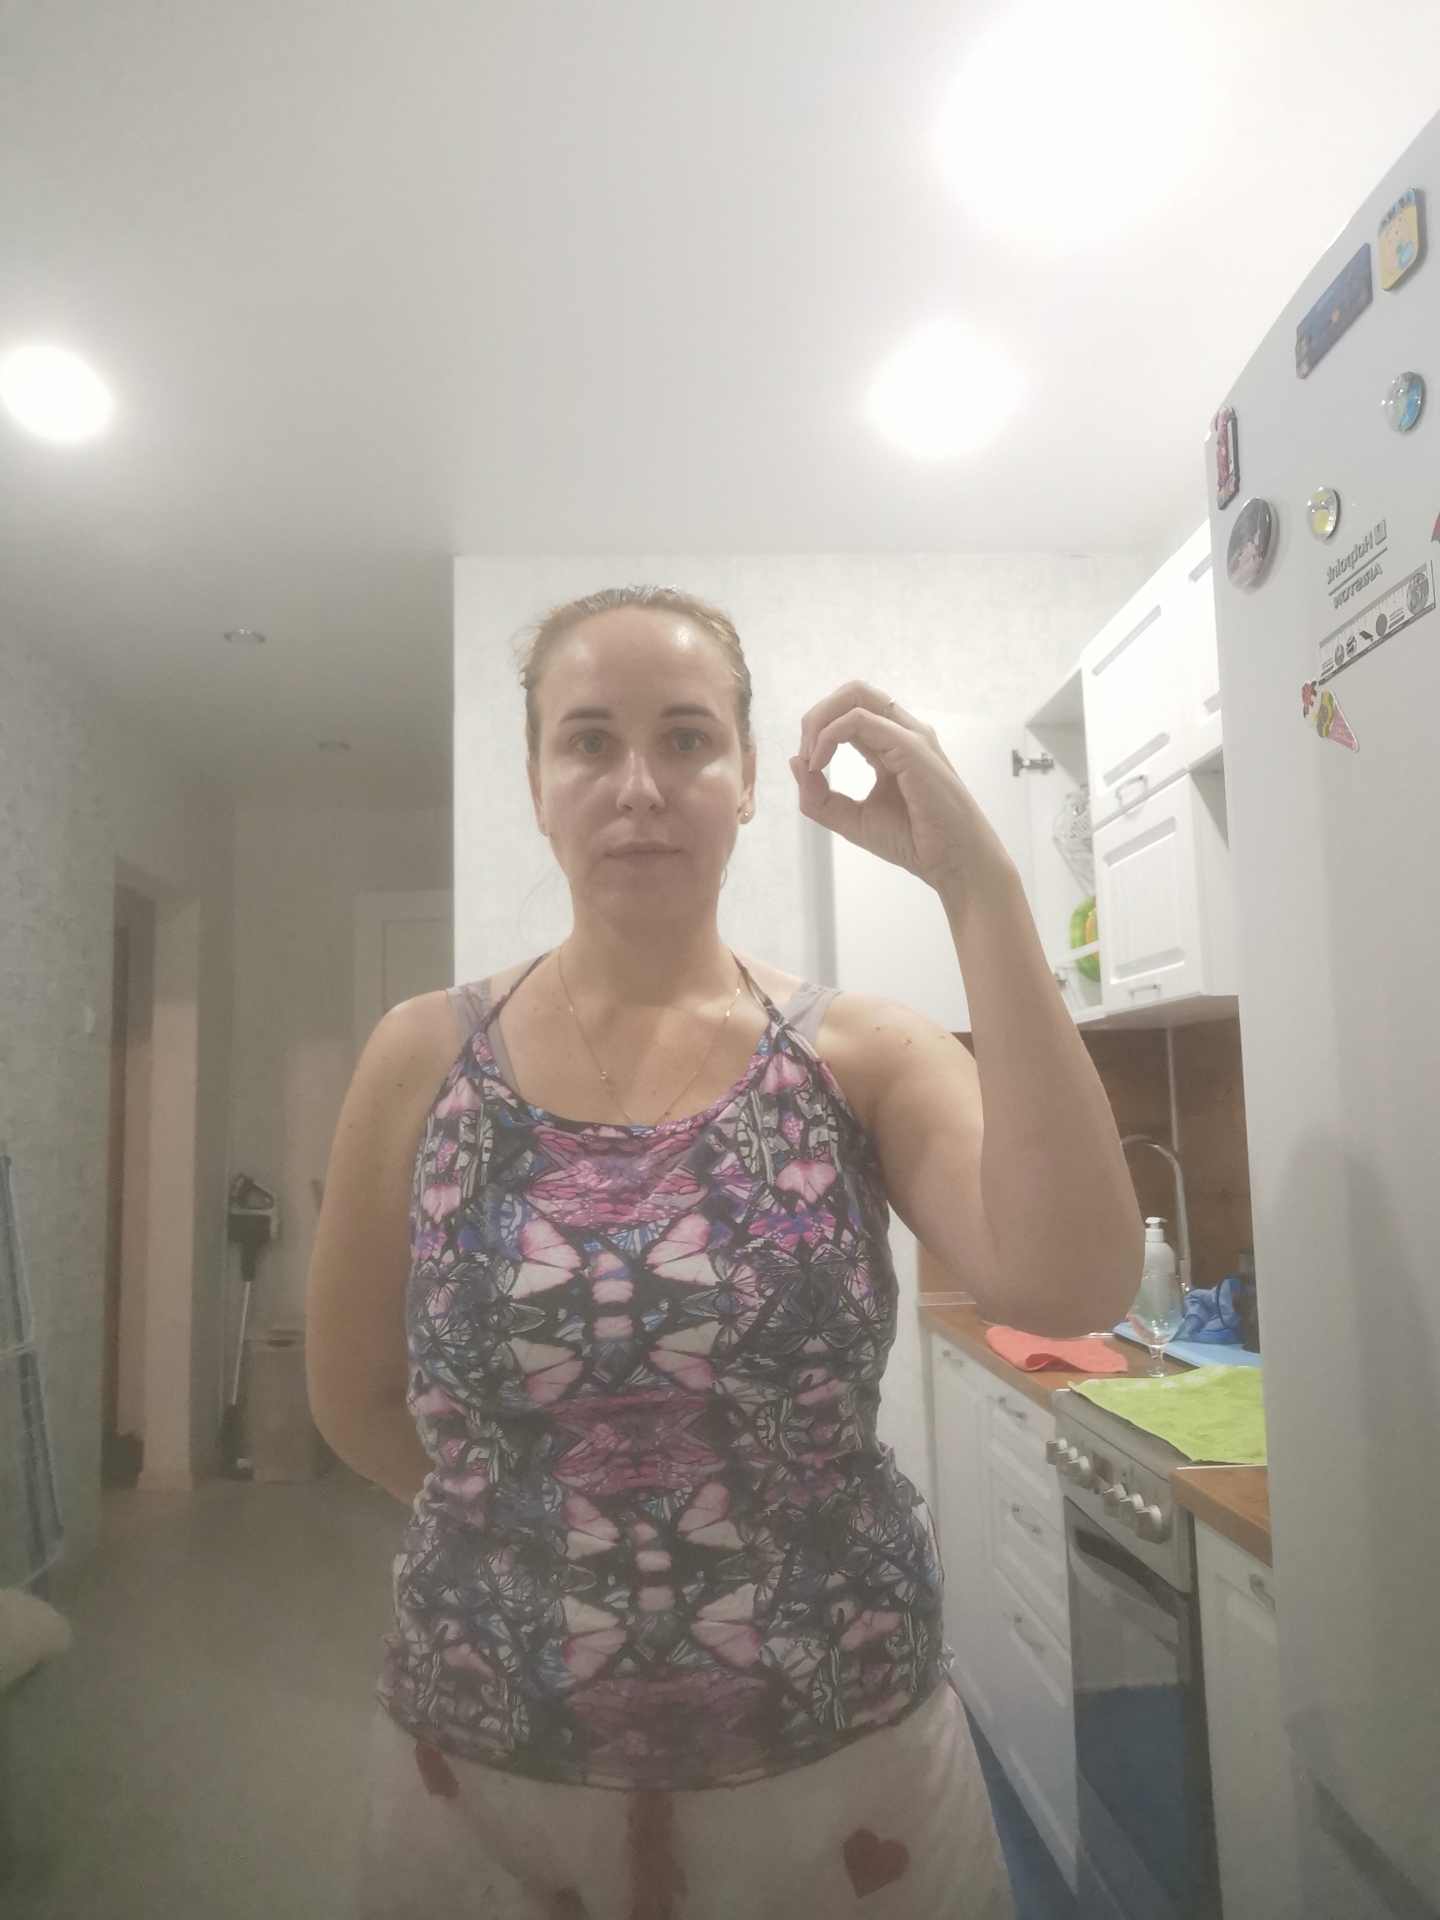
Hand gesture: grip